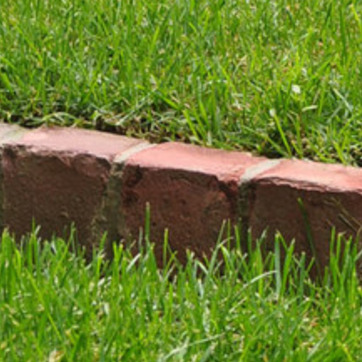
Material: brick